Who Killed the Electric Car?

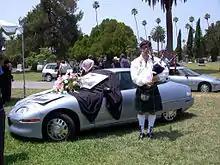
The film features the symbolic EV1 funeral held at Hollywood Forever Cemetery in 2003 as a protest to General Motors' decision to terminate all EV1 leases and crush the electric cars.

The later portion of the film is organized around the following hypothesized culprits in the downfall of the electric car: